Condamine, Jura

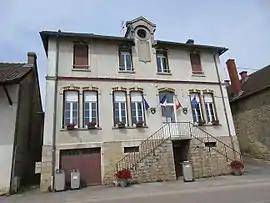
The town hall in Condamine

Condamine is a commune in the Jura department in Bourgogne-Franche-Comté in eastern France.